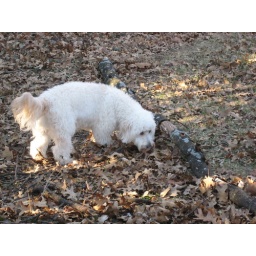
Dog sitting for the weekend, Kona did his part by eating his weight in sticks and acorns.